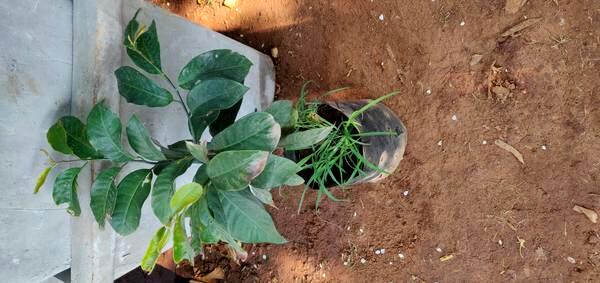
Plant: Mango